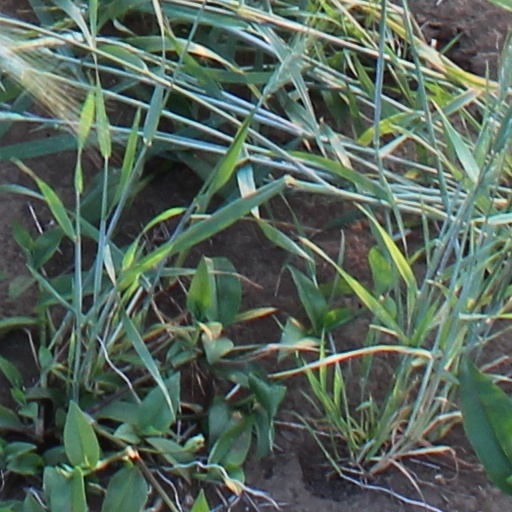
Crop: wheat